Simon Quarterman

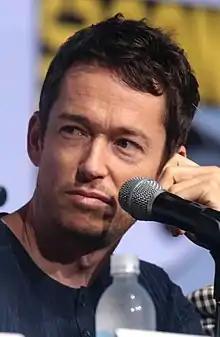
Quarterman at the 2017 San Diego Comic-Con promoting "Westworld"

Simon Quarterman (born 14 November 1977) is an English actor and producer, best known for playing narrative director Lee Sizemore in the HBO science fiction drama "Westworld". He also portrays Father Ben Rawlings in the supernatural horror film "The Devil Inside" (2012). He appeared in director William Brent Bell's horror film "Wer".